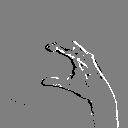
ASL letter: c